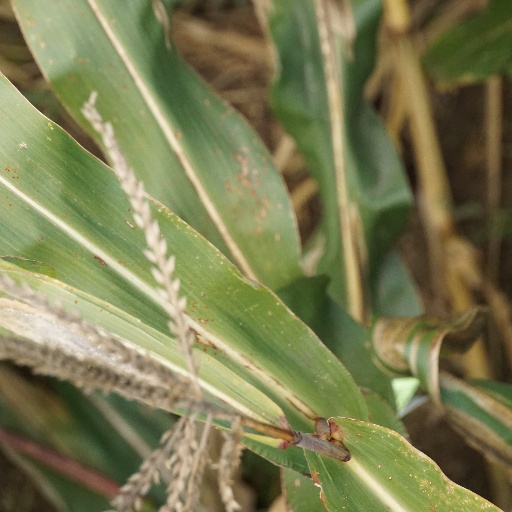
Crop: maize; corn